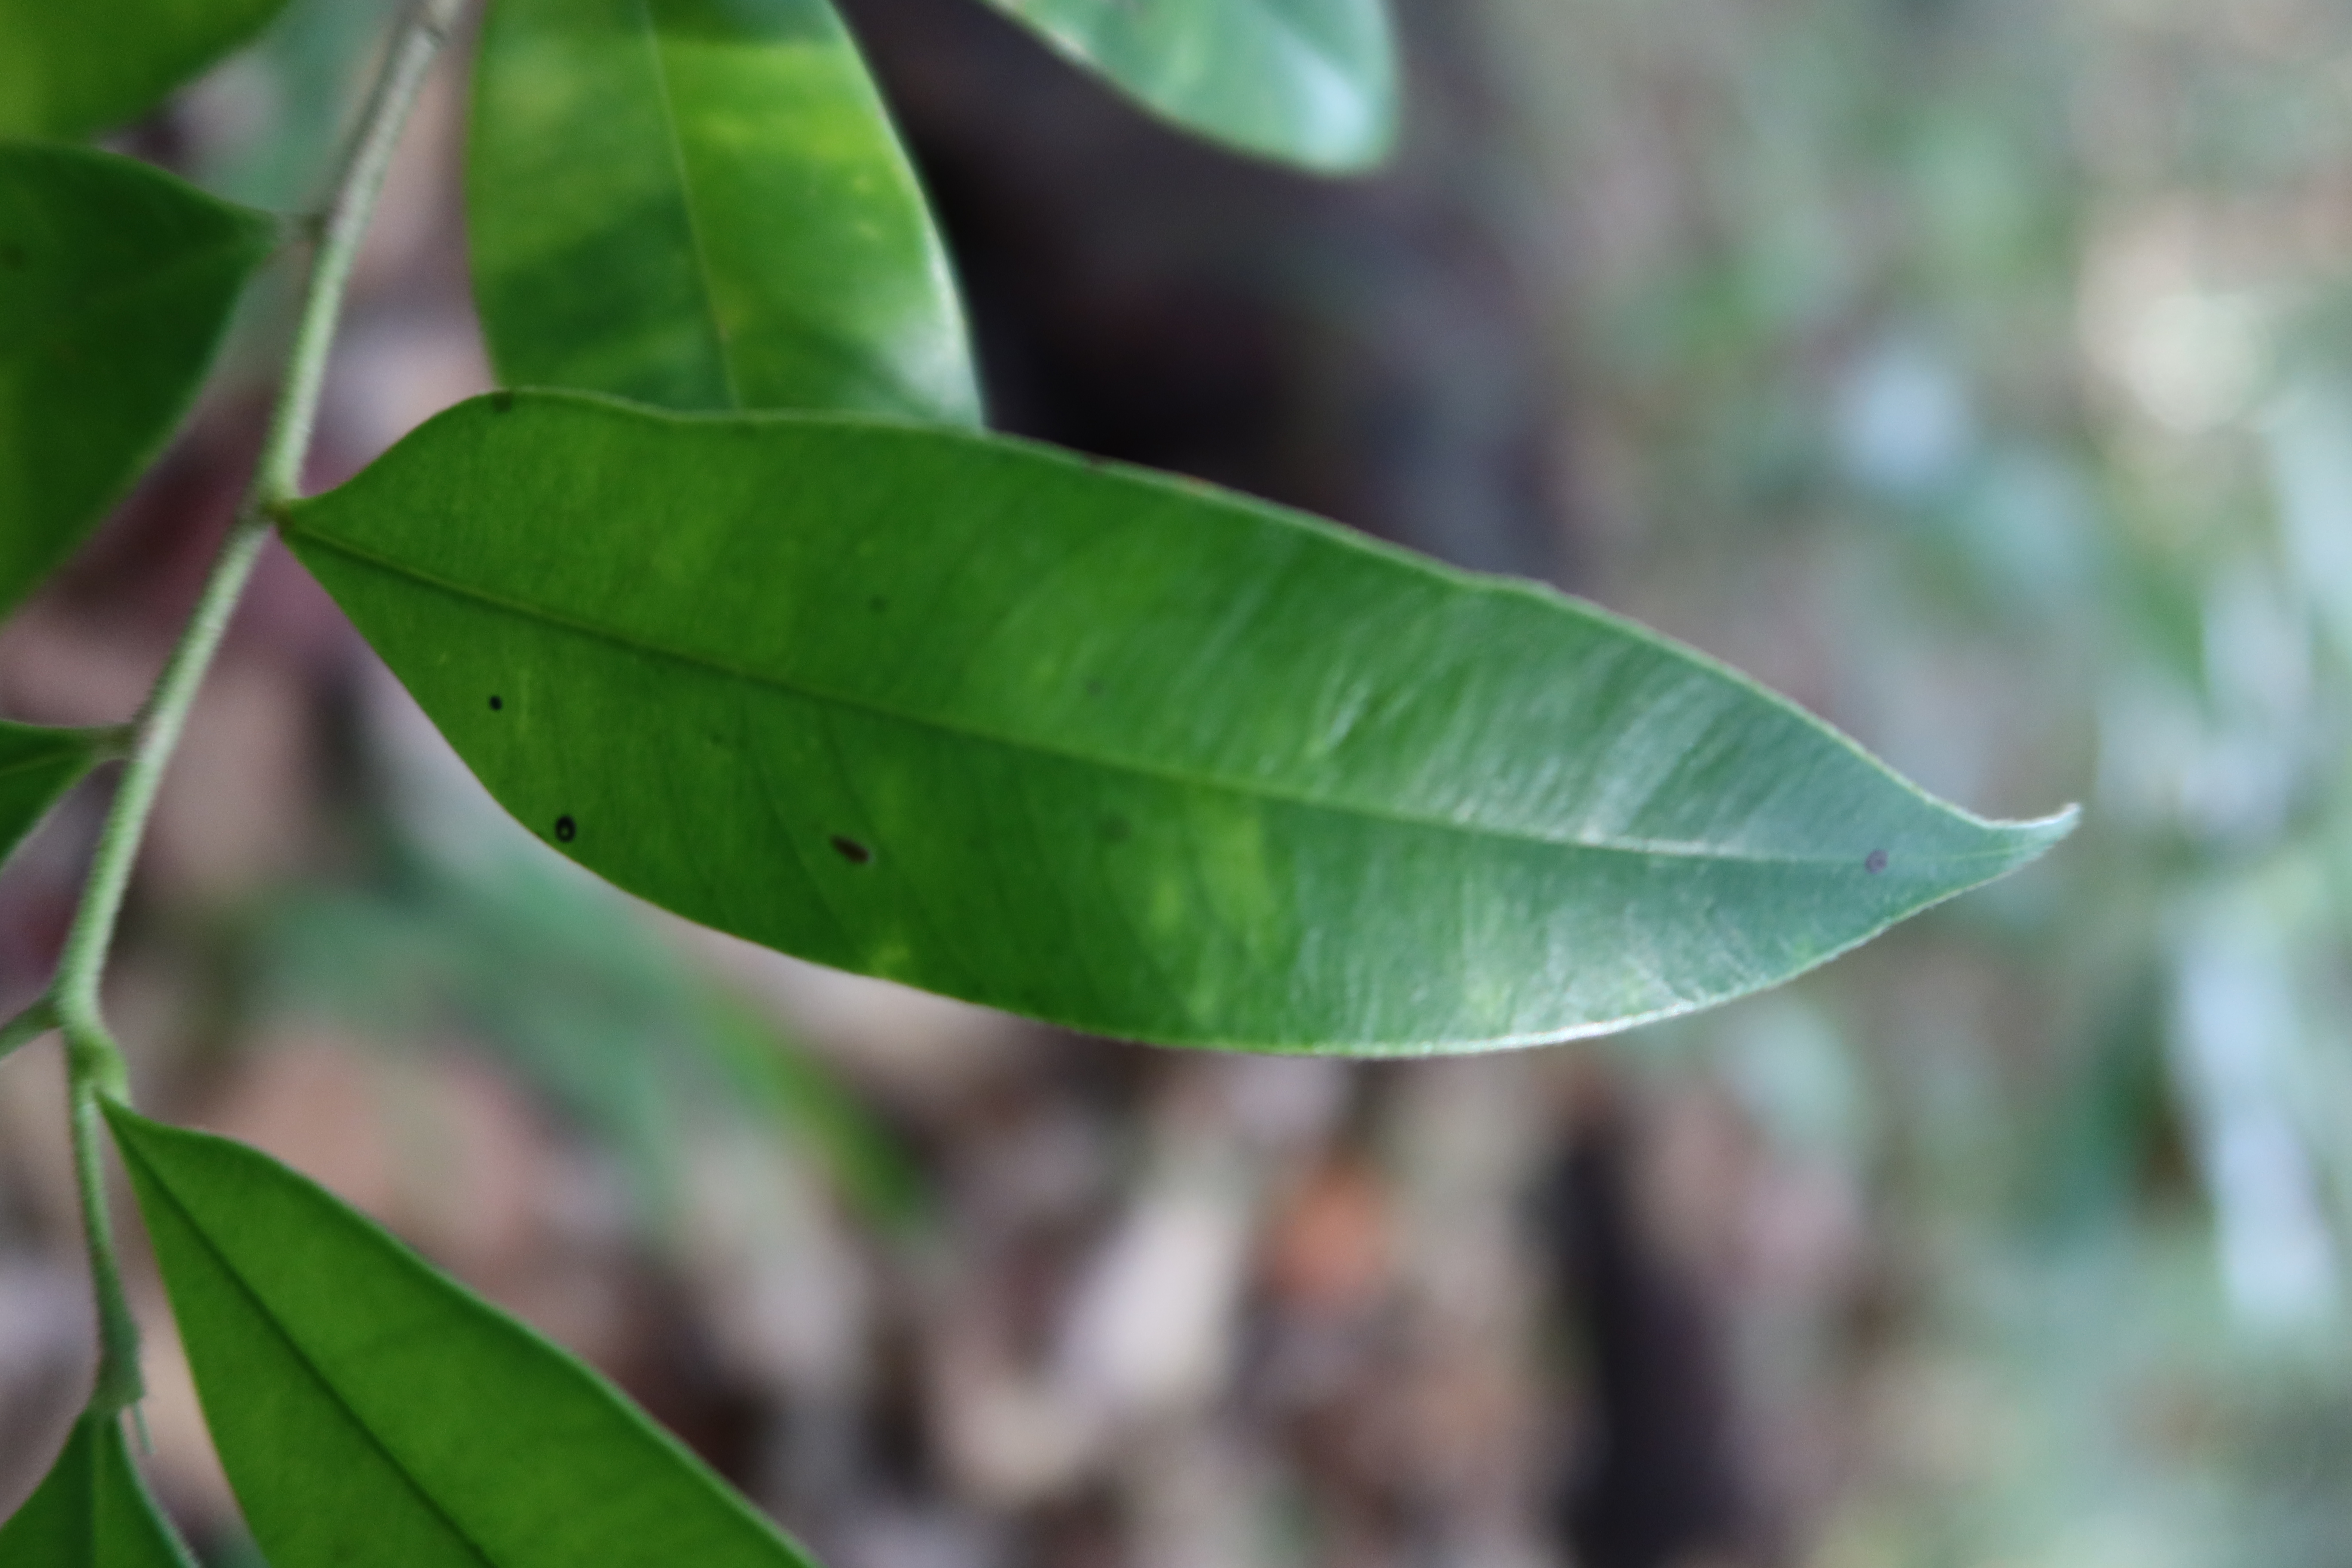
Label: Black spots